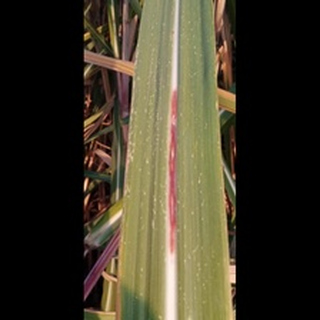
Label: sugarcane_red_rot